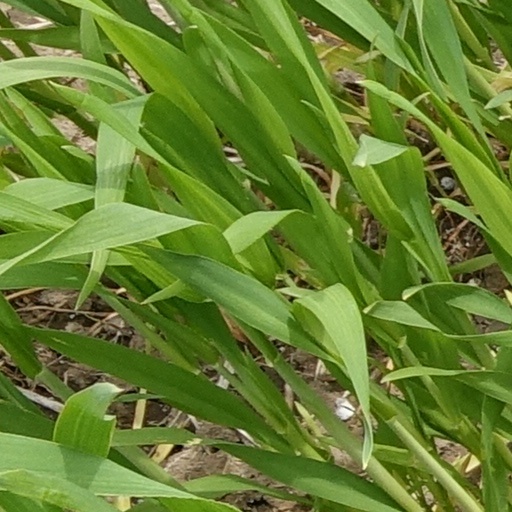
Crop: wheat